Reformation in Zürich

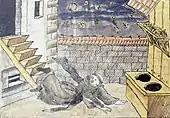
Sebastian Hegner, the last surviving member of the convent of the Rüti Abbey, dies in Rapperswil on 10 November 1561.

The Reformed forces also initiated the former Latin school "Prophezey" or "Prophezei" (so called because Zwingli called Bible interpretation "prophesying") into a training center for reformed theologians, by a Zürich city's council mandate on 29 September 1523; lesson started on 19 Juni 1525. The weekday lectures ("Lezgen" or "Lectiones", literally: lessons) were free of charge for the interested people in the urban and rural areas of the city republic Zürich, by "well-learned men". Heinrich Bullinger's "Schola Tigurina" may have influenced the education in many other institutions beginning in 1559. Bullinger's "Schola Tigurina", the present day Carolinum, merged in the 18th century to the theological faculty and the upper secondary school in the then "Carolinum" been. The financing of the chairs respectively professorships was depending on the benefices of the secularized "canons" of the former "Grossmünster" priory. In addition to theological subjects and Classical languages, in 1541 the natural history department (Conrad Gessner) and in 1731 a political science chair (Johann Jakob Bodmer) were founded, and in 1782 the surgical institute to train medical doctors. Zwingli's German-language "Zürich Bible" or commonly Froschauer Bible, named after Christoph Froschauer's publishing house, first appeared in 1531, and is continued to be revised until the present day.